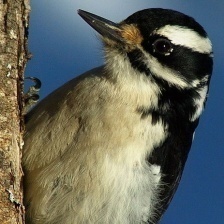
Species: DOWNY WOODPECKER
Scientific name: PICOIDES PUBESCENS